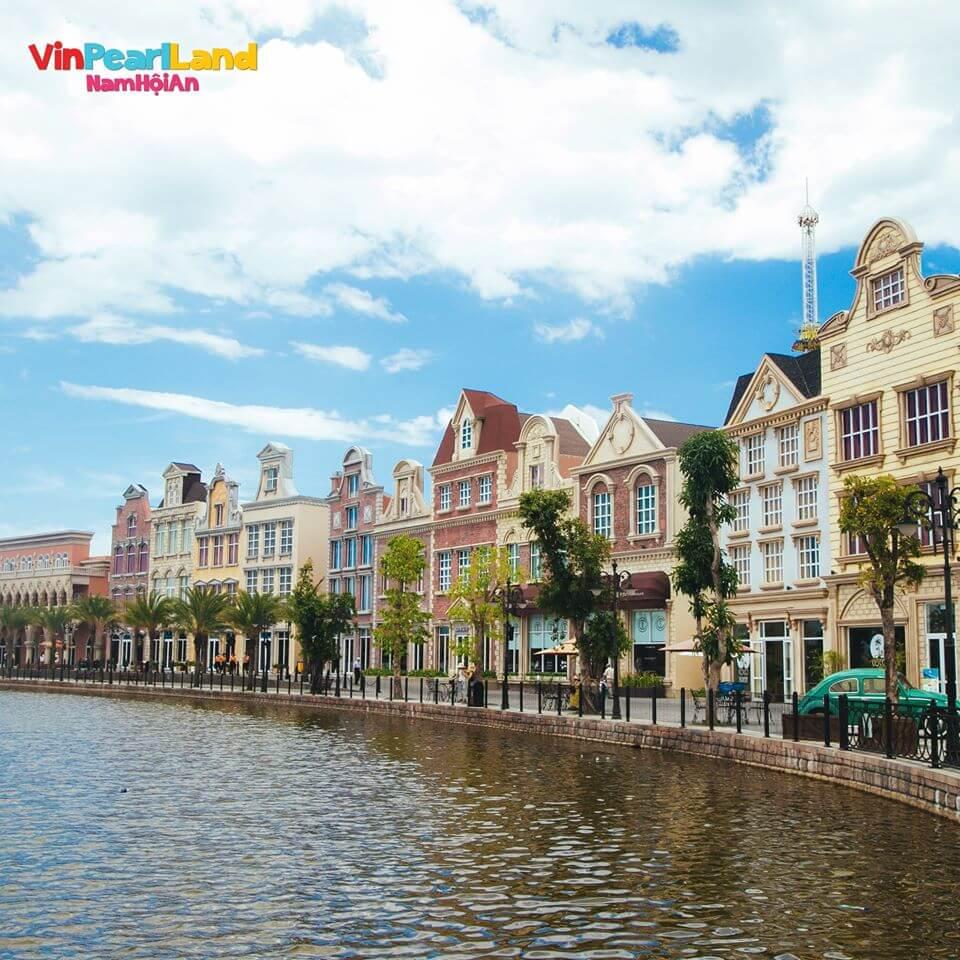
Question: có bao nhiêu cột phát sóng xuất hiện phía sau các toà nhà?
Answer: có một cây cột phát sóng xuất hiện phía sau các toà nhà